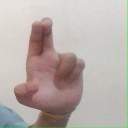
अक्षर: आ